Tomás Fernández de Medrano

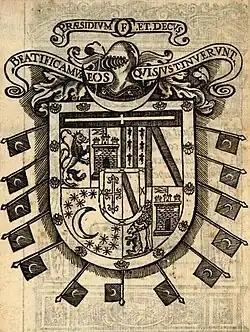
Coat of Arms of Medrano (smaller shield) on top of the coat of arms of Valdeosera (larger shield) as seen in Tomás Fernández de Medrano's "República" "Mista" (1602). The Latin script reads: ""Protection and Honor. We bless those who have endured.""

The coat of arms of Tomás Fernández de Medrano, Lord of Valdeosera, combines the grand shield of Valdeosera (outer shield) with the heraldic arms of the House of Medrano (inner shield). The escutcheon of Medrano is described as follows: